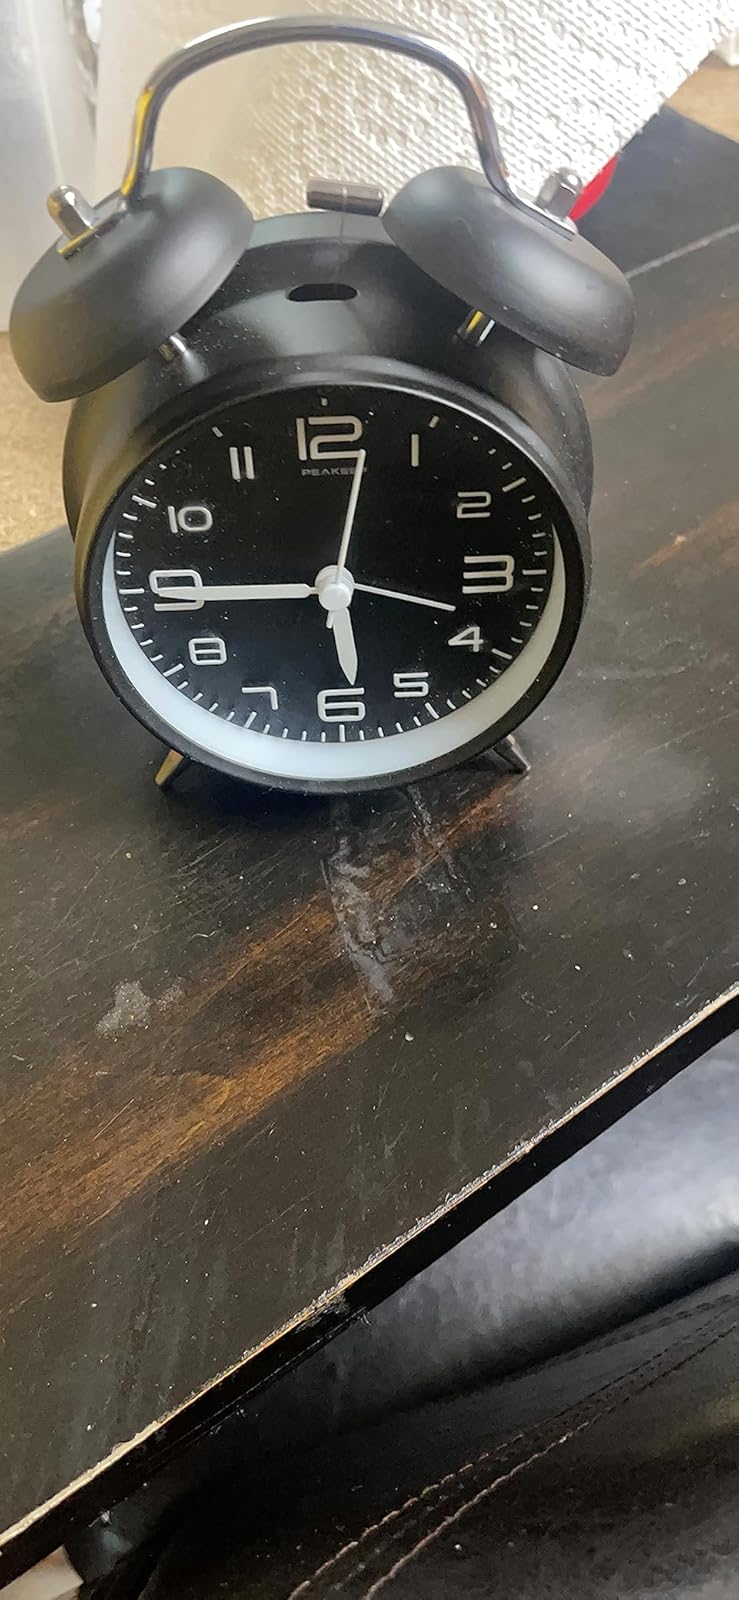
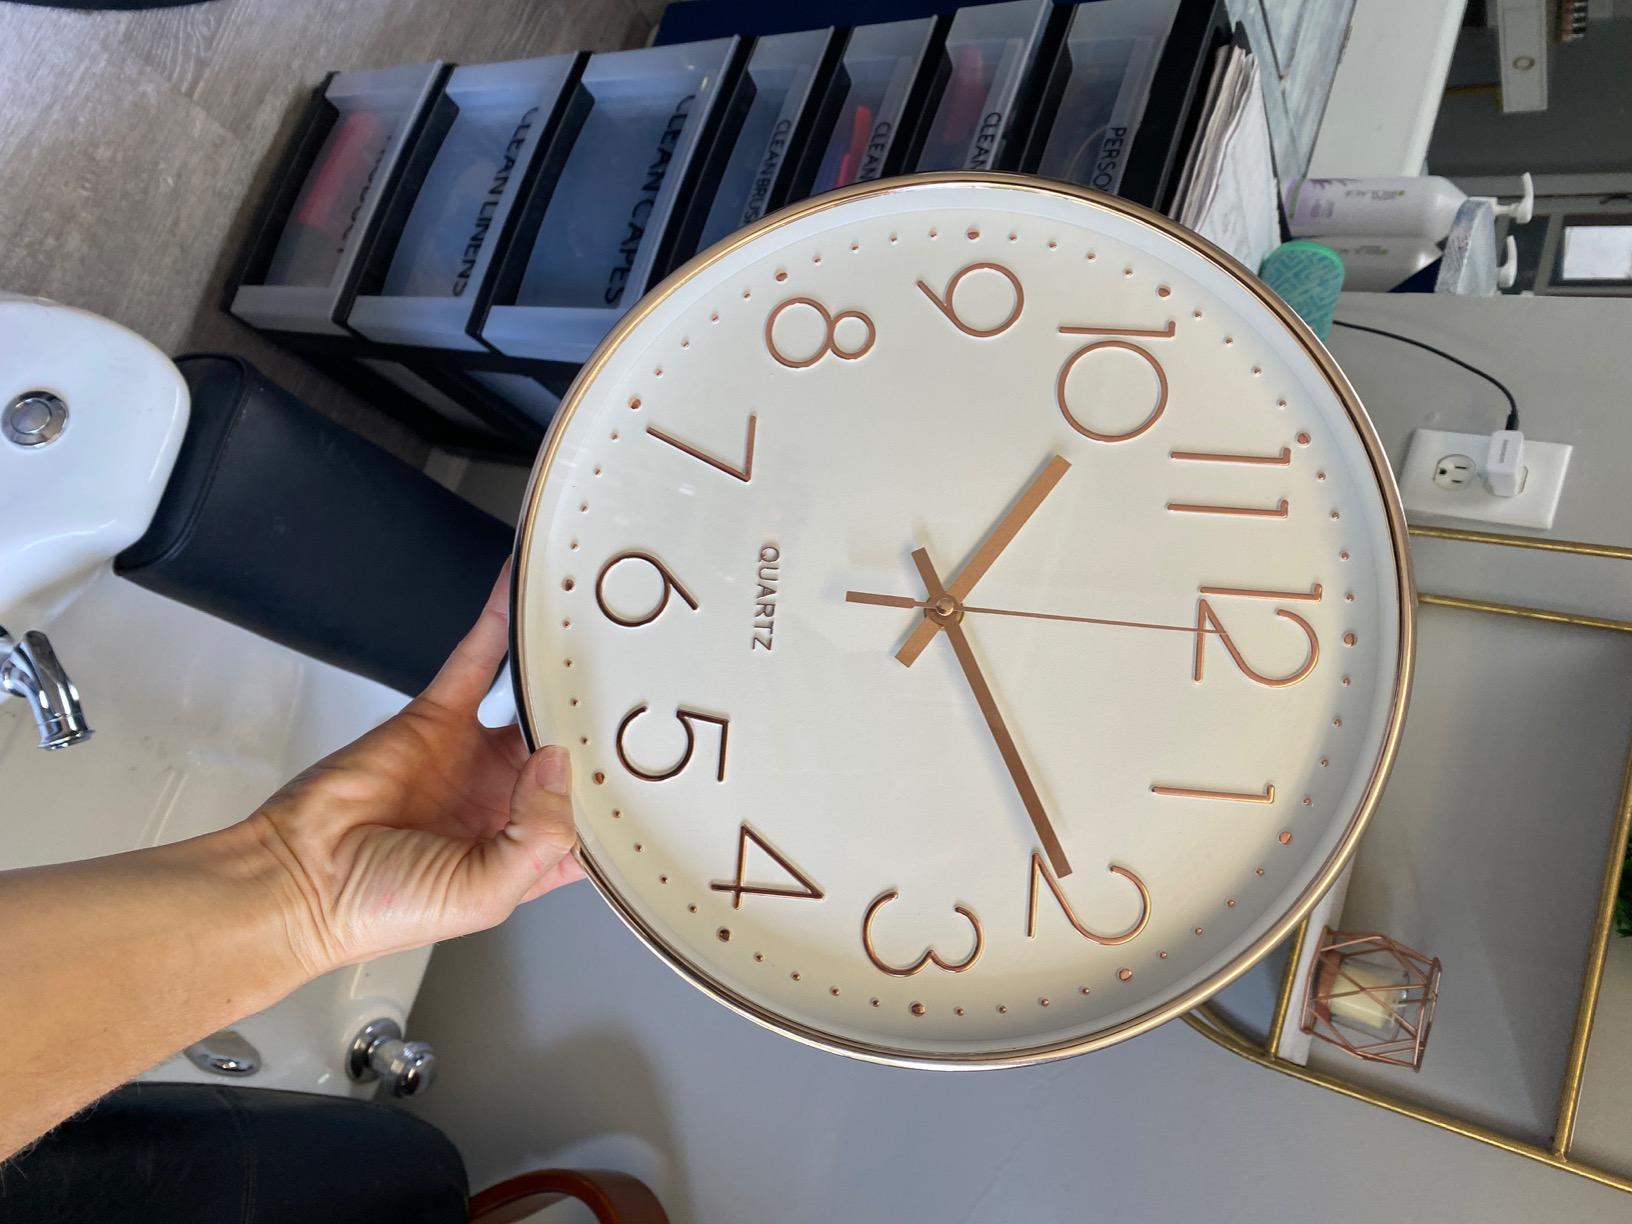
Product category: clock
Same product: no